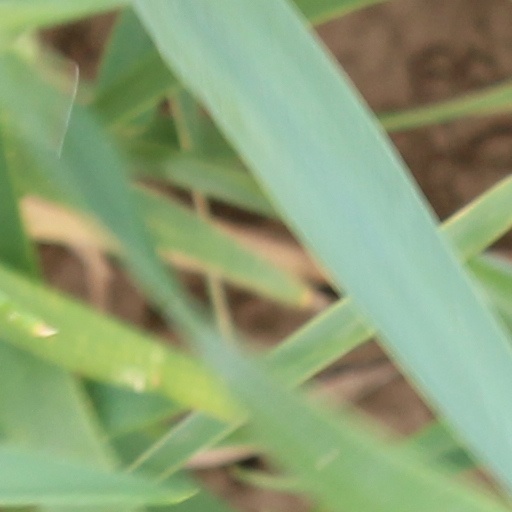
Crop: wheat